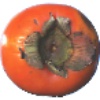
Label: Kaki 1